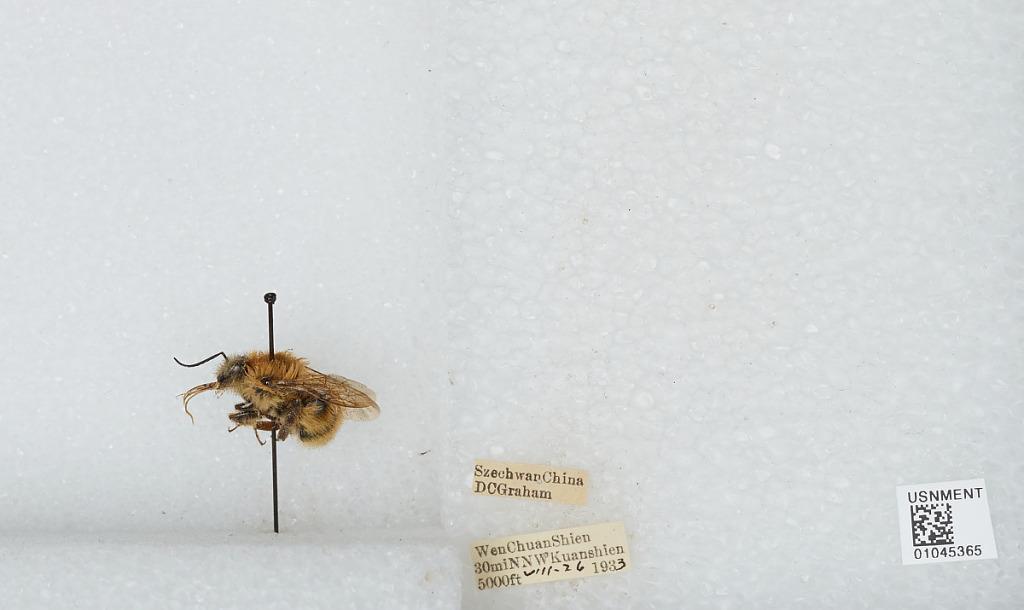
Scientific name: Bombus sp.
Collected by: D. Graham
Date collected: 1933-8-26
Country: China
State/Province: Sichuan
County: Wenchuan Xian
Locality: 30 miles NNW Kuanshien